Whatever Happened to the Likely Lads?

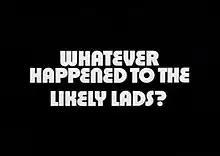
Series title card

Whatever Happened to the Likely Lads? is a British sitcom which was broadcast on BBC1 between 9 January 1973 and 9 April 1974. It was the colour sequel to the mid-1960s hit "The Likely Lads". It was created and written, as was its predecessor, by Dick Clement and Ian La Frenais. There were 26 television episodes over two series, and a subsequent 45-minute Christmas special was aired on 24 December 1974. The show won the BAFTA Television Award for Best Situation Comedy in 1974.